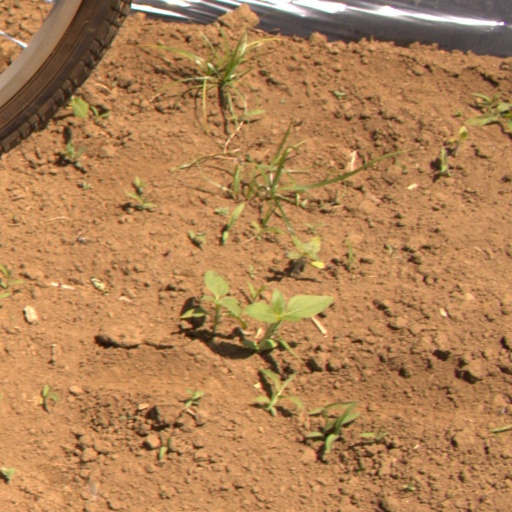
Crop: Jerusalem artichoke